Zoanthus

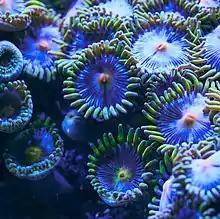

Zoanthids are prized in the aquarium hobby, being relatively easy to raise and very colorful. Known as "button polyps" or "zoas" they can spread to completely cover a rock with brightly colored circular patterns. It also exhibits proteins similar to green fluorescent protein.